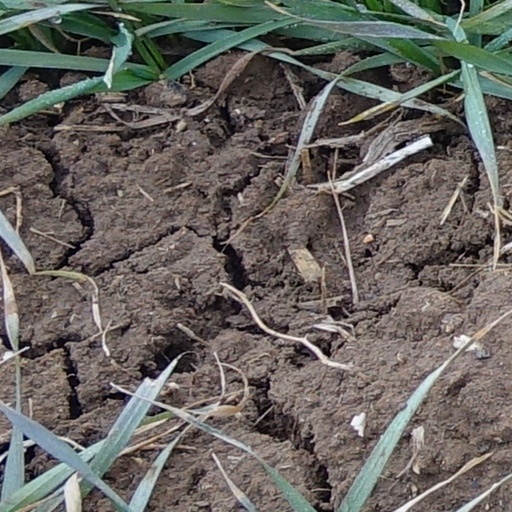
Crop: wheat